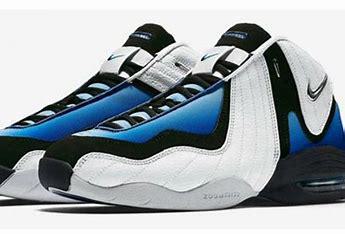
Brand: Nike
Model: Air 3